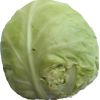
Label: Cabbage white 1